Mikel Zabalza Garate

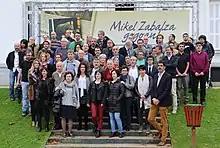
Presentation of the documentary "Galdutako objektuak (Lost and Found)".

On December 11, 1986, the Central Court of Instruction, number 1 of the Spanish National Court decided to prosecute the former directors of the newspapers "Avui" and "Segre", Jaume Serrats and Ramon Perelló respectively, for an alleged crime of glorifying terrorism. The case originated in events that took place the previous year, on December 17, when they had published in both papers the death notices of Mikel Zabalza and Quim Sànchez, a Catalan pro-independence political activist who died when working with explosives. As part of the same case, Juli Palou i Mínguez, Ismael Durà i Guimerà, Joaquim Roig i Ortiz, and Josep Ramon Freixes i Sentís, all of whom were members of pro-independence organizations and parties PSAN, MDT, IPC and CSPC were accused of paying for the announcements. In the end, the court freed all the defendants without bail, but fined each of them 500,000 pesetas.